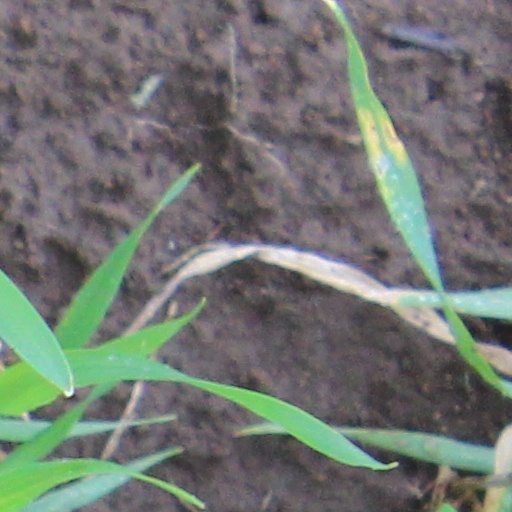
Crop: wheat